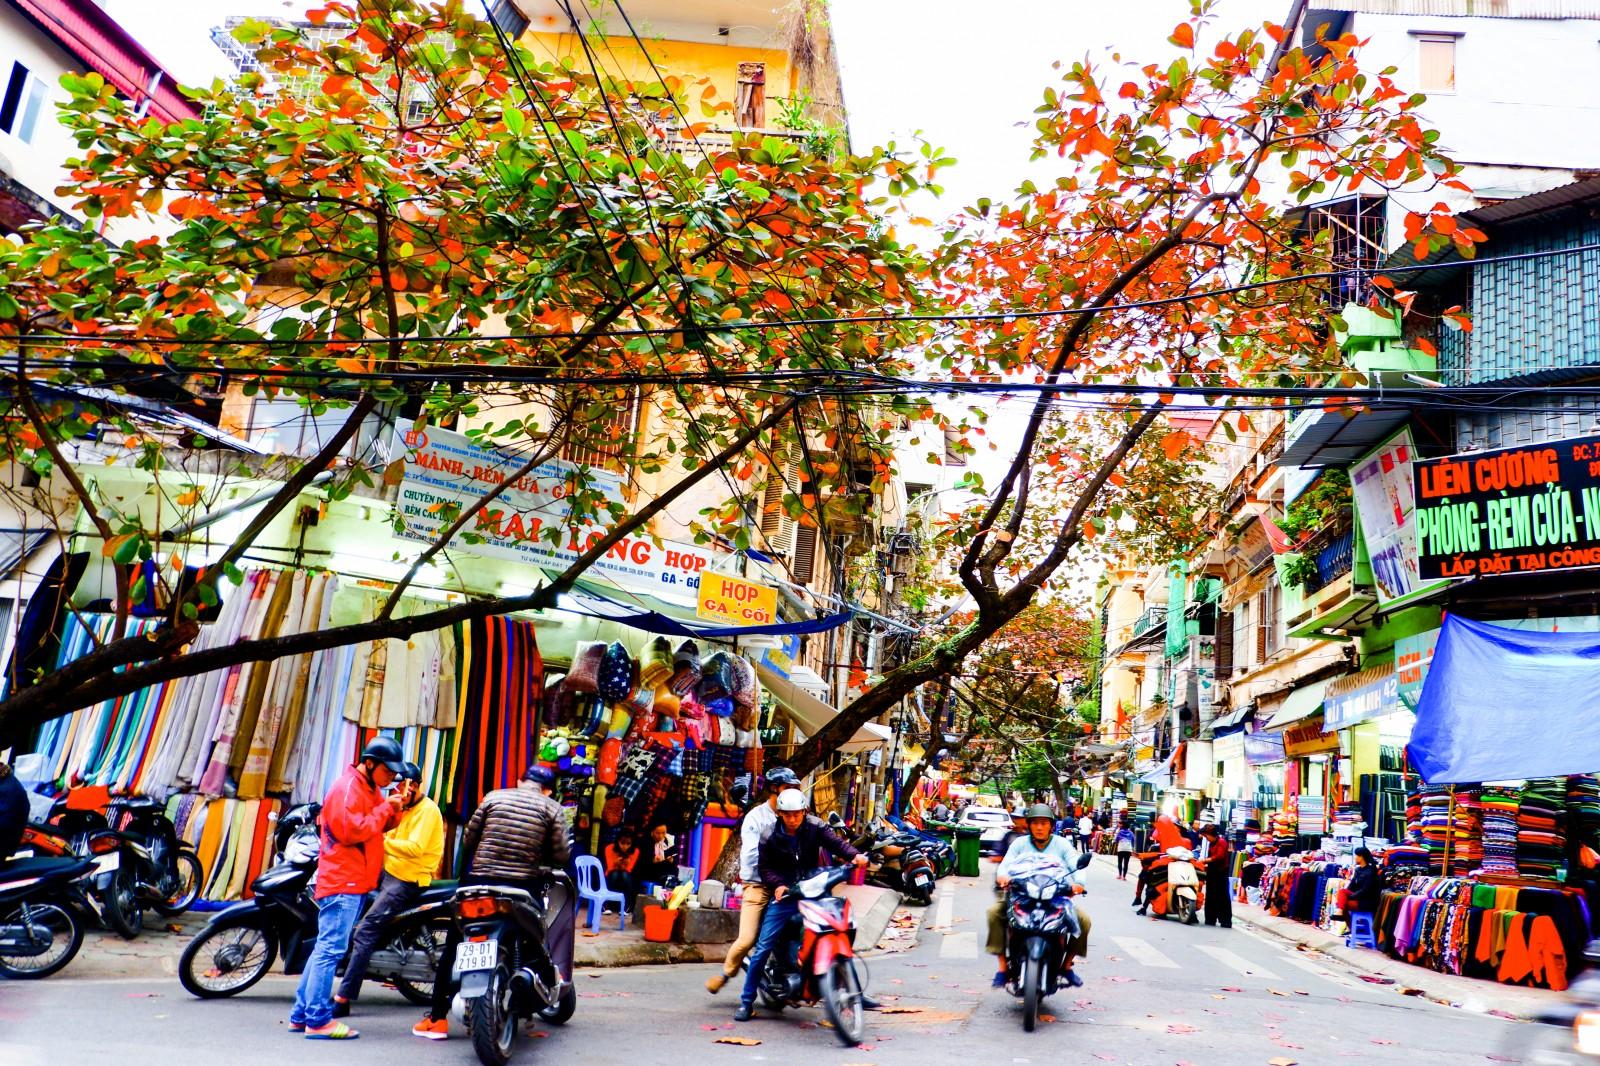
người đàn ông lái chiếc xe máy màu đỏ đang chuẩn bị rẽ phải